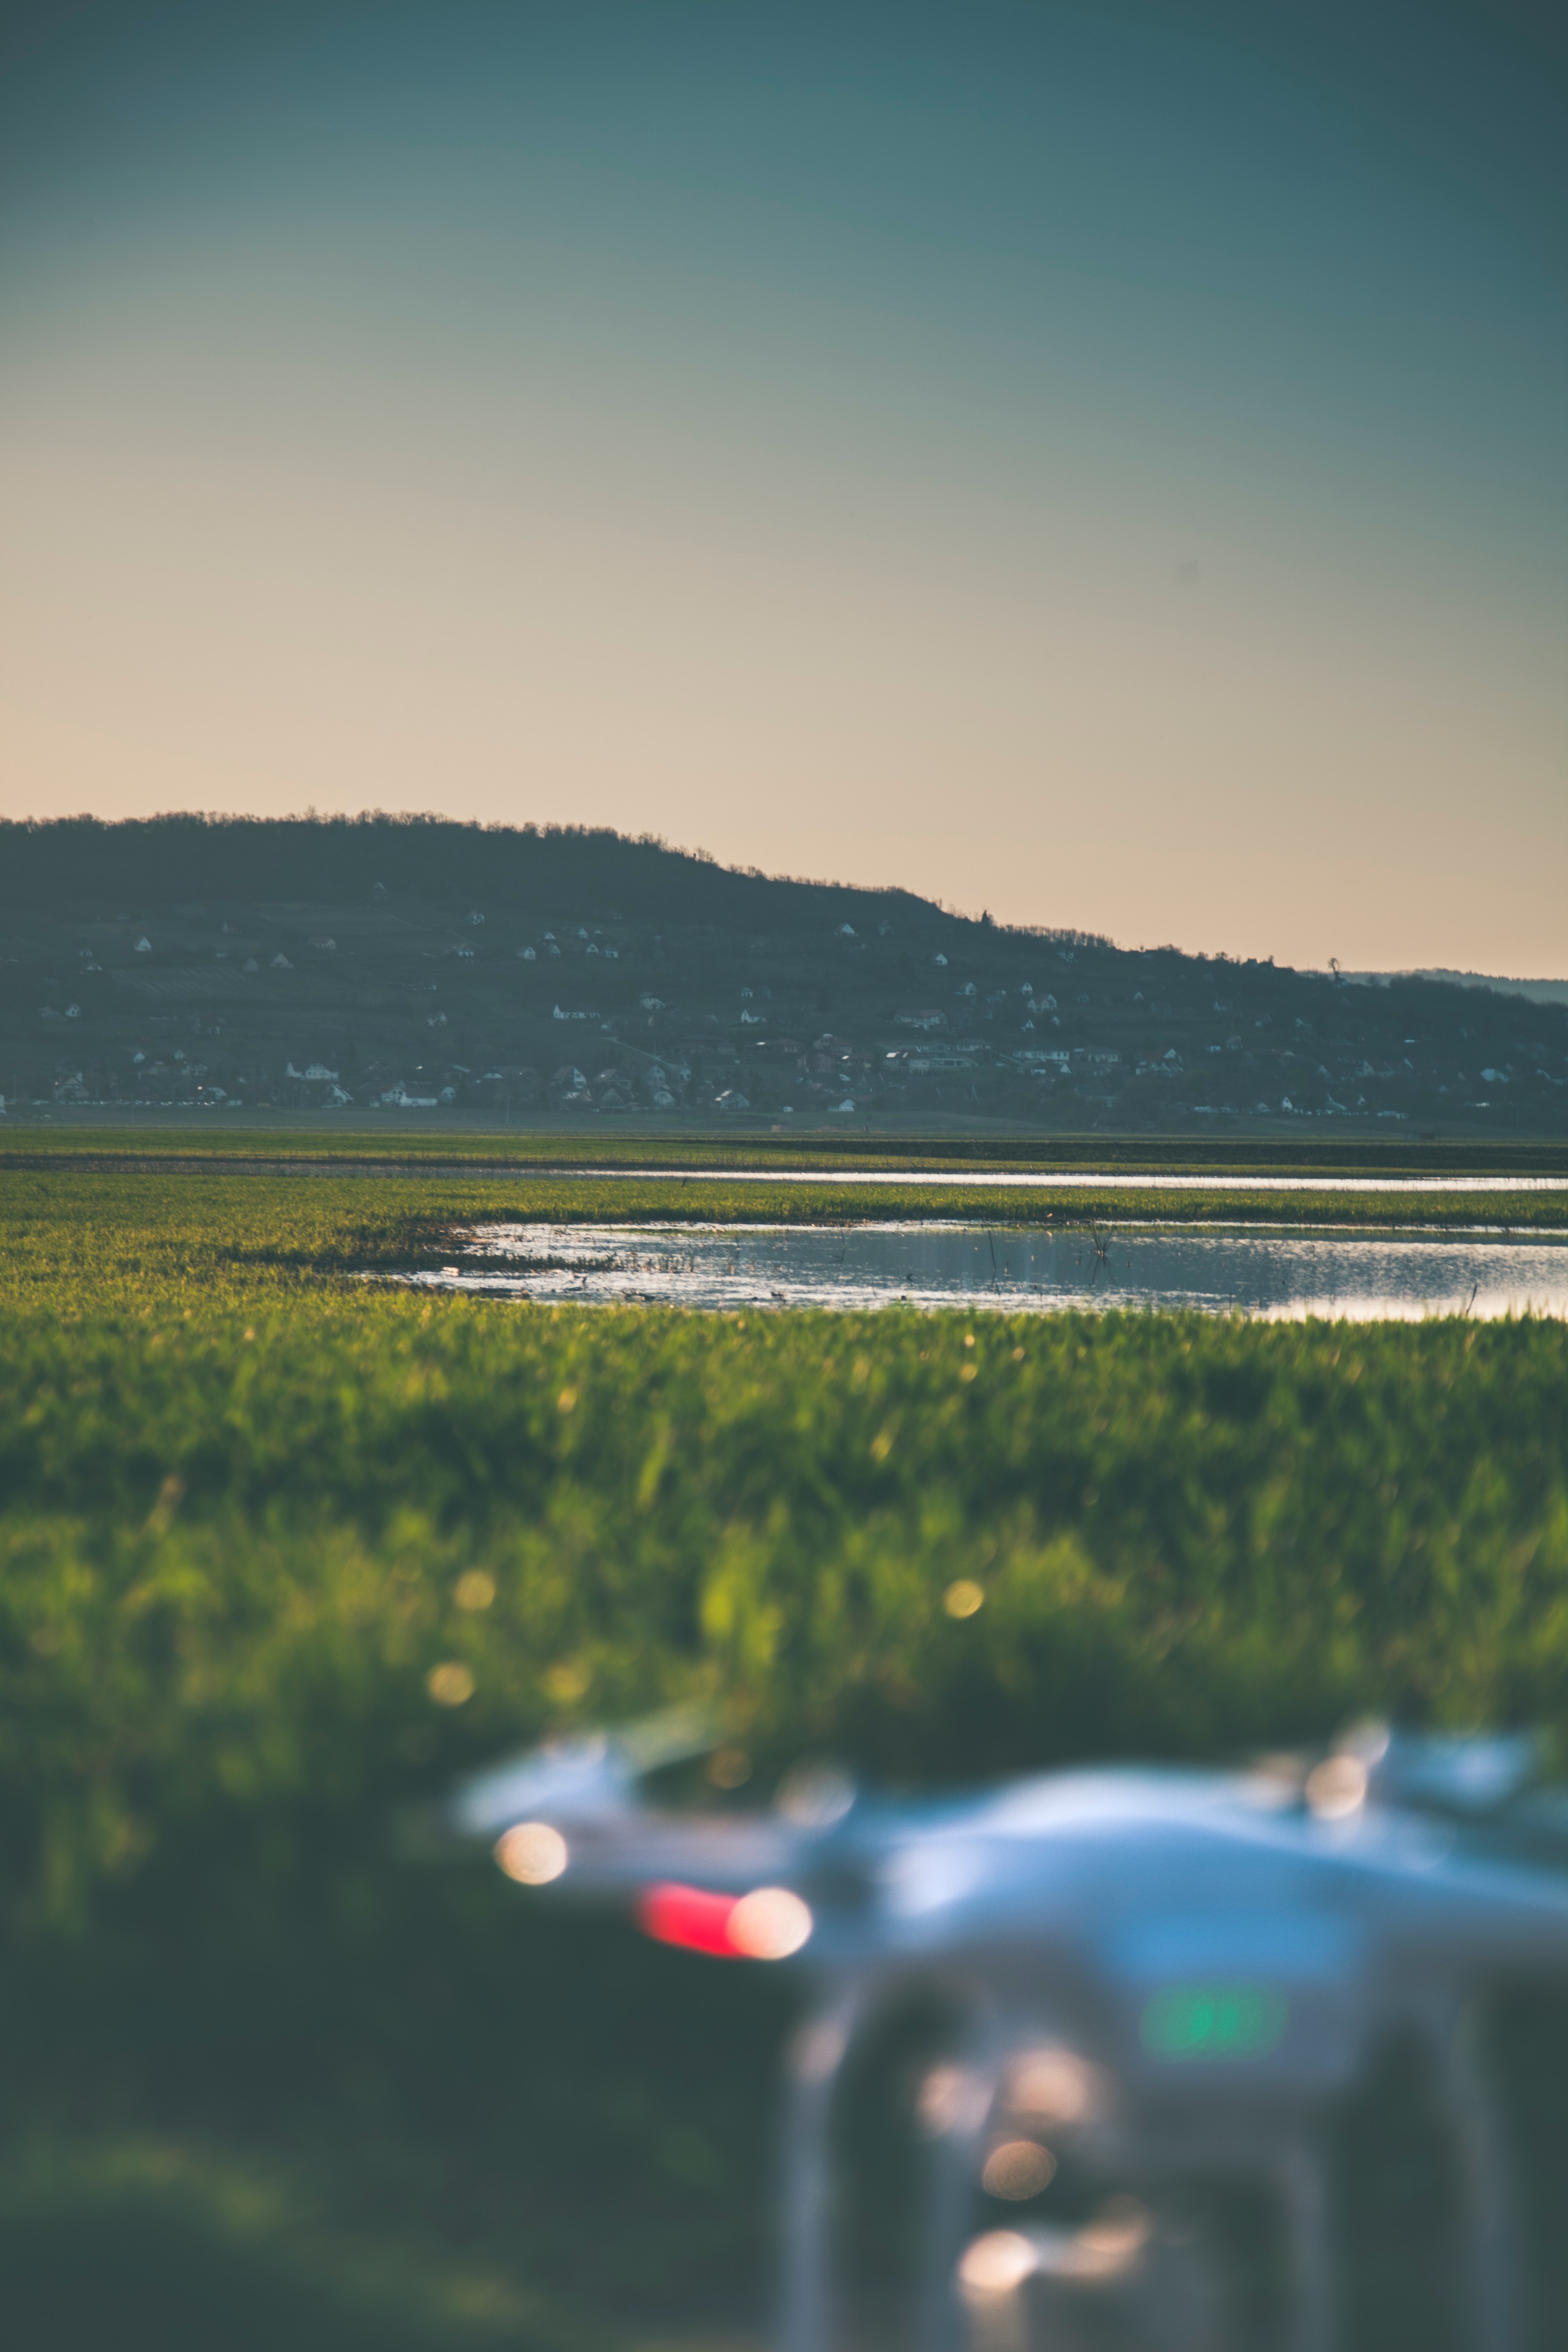
sky, green, mode of transport, road, grass, morning, tree, horizon, summer, sea, infrastructure, automotive design, vehicle, cloud, sunlight, car, landscape, windshield, road trip, plant, vacation, photography, automotive window part, ocean, lake, glass, coast, highway, Tints and shades, evening, subcompact car, mountain, tourism, asphalt